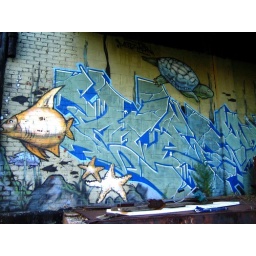
I saw this awesome graffiti on a building behind a house on the Gowanus Canal in Brooklyn during a recent BBQ.